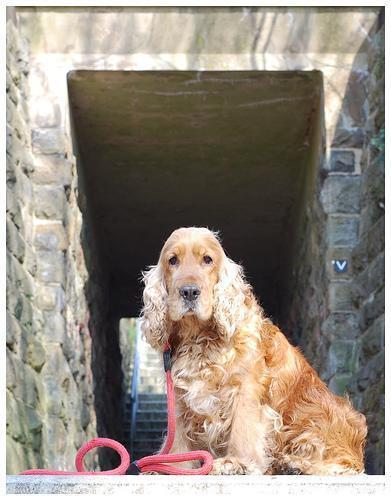
english cocker spaniel